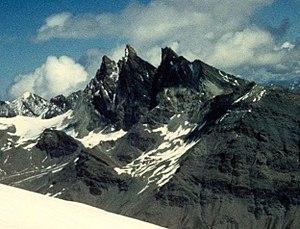
Aiguilles Rouges d'Arolla (3646 m) versant ouest
Marie Quinodoz, dite Marie des collines, née le 2 décembre 1914 à Evolène et morte en 1979, est une tenancière, exploitante agricole, historienne autodidacte suisse et fondatrice de la Société de développement de La Sage.